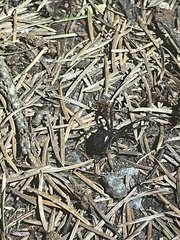
Species: Lactrodectus_hesperus